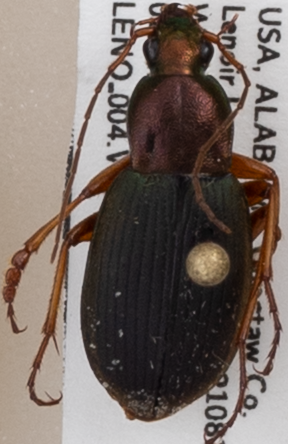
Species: Chlaenius aestivus
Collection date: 2021-06-02
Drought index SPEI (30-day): -0.608
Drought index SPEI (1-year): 1.382
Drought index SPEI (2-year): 1.69